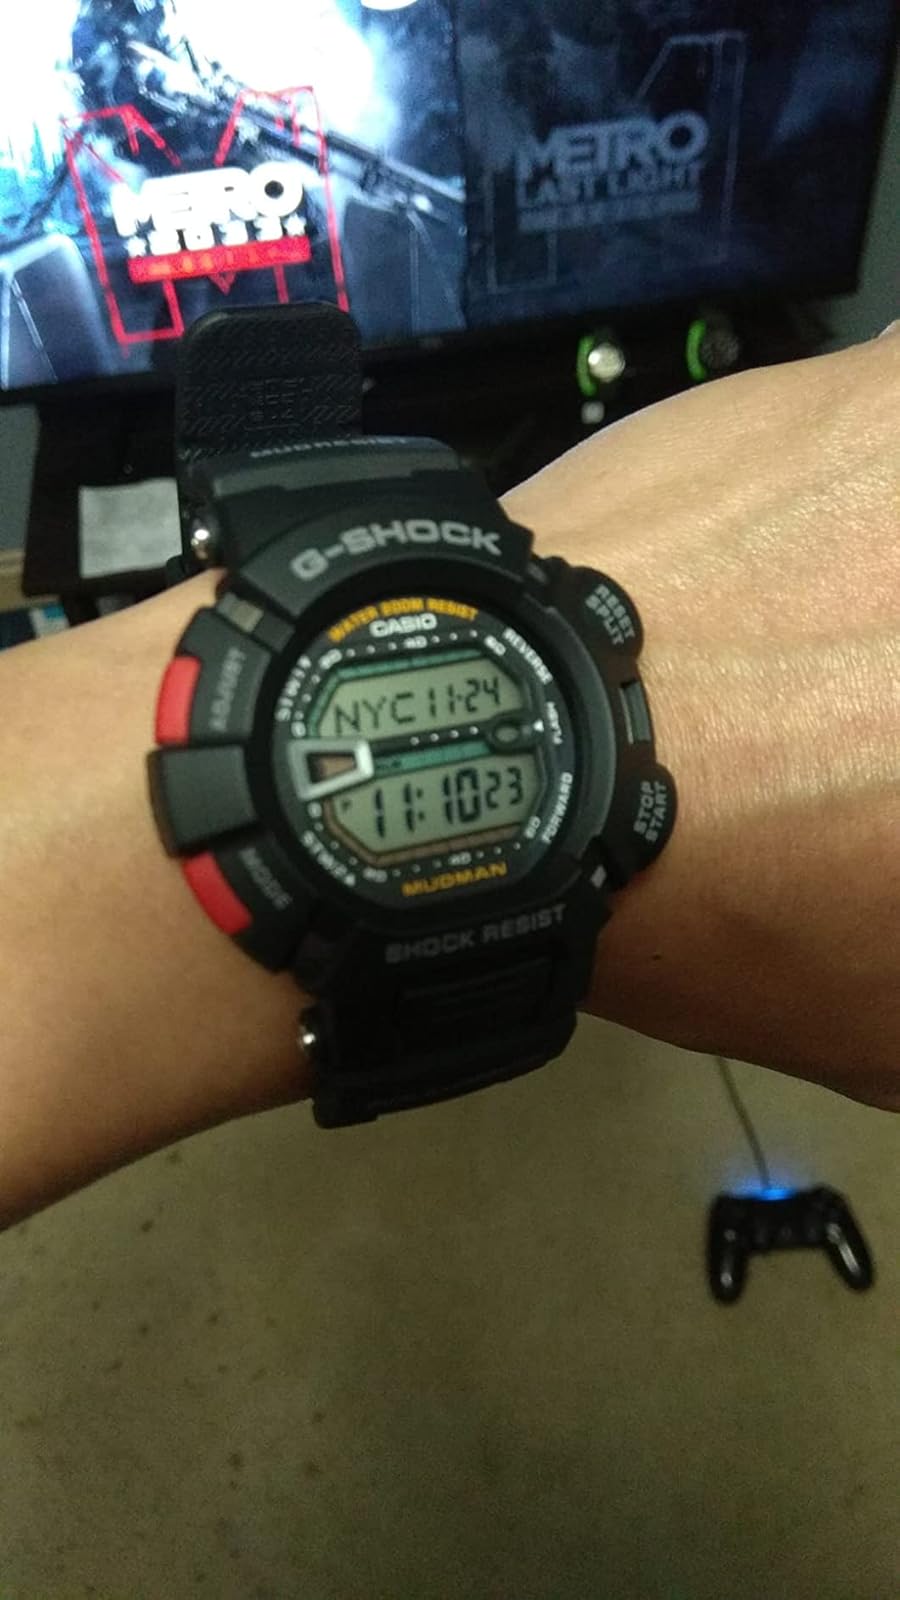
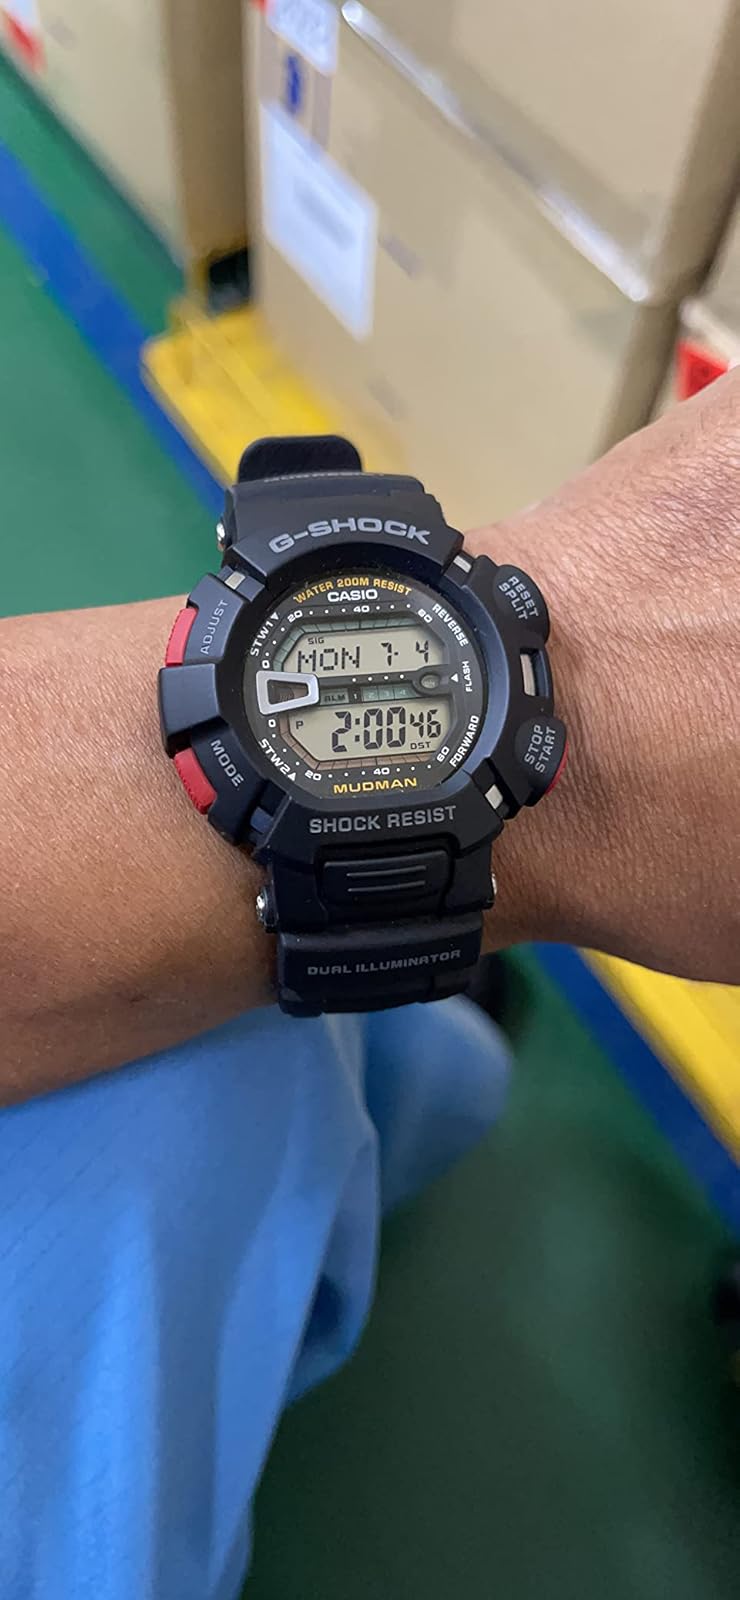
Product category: accessories_watch
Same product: yes